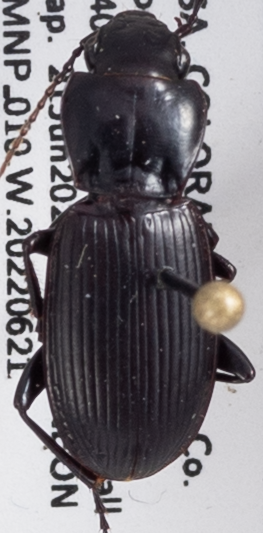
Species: Pterostichus protractus
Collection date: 2022-06-21
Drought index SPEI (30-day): -0.244
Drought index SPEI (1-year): -1.118
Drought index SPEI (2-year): -1.19